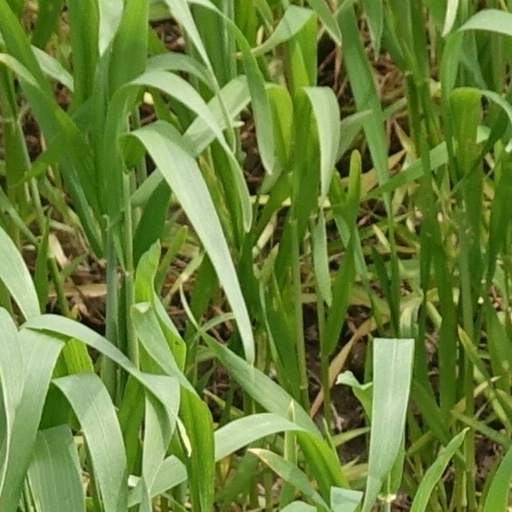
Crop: wheat